Lo Kwan Yee

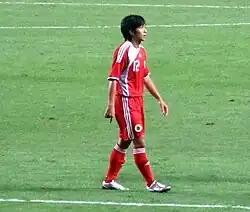
Lo playing for Hong Kong against Japan in 2010

On 19 June 2007, Lo made his international debut for the senior national team in the Preliminary Competition of 2008 East Asian Football Championship against Chinese Taipei.